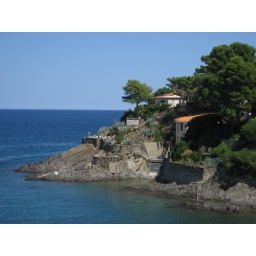
it's the building in the top left (as seen from the road to town)